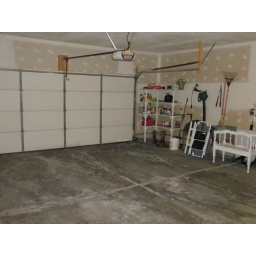
2-car garage...think I'll just park my green party bus in the center and use both walls for storage space